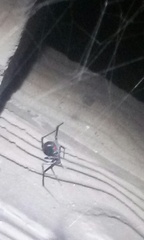
Species: Lactrodectus_hesperus